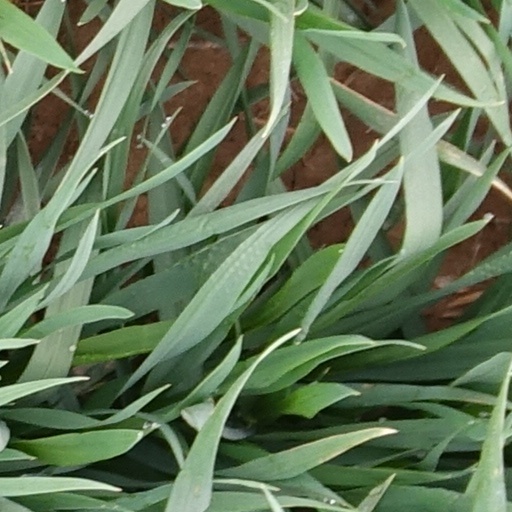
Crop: wheat